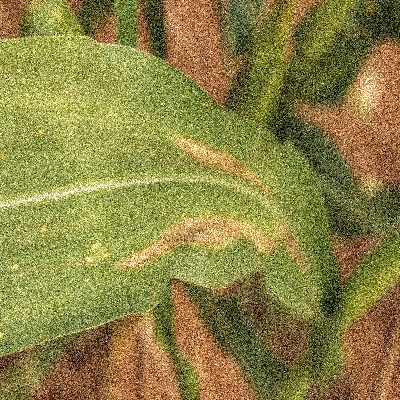
Label: Corn_(Maize)___Leaf_Spot